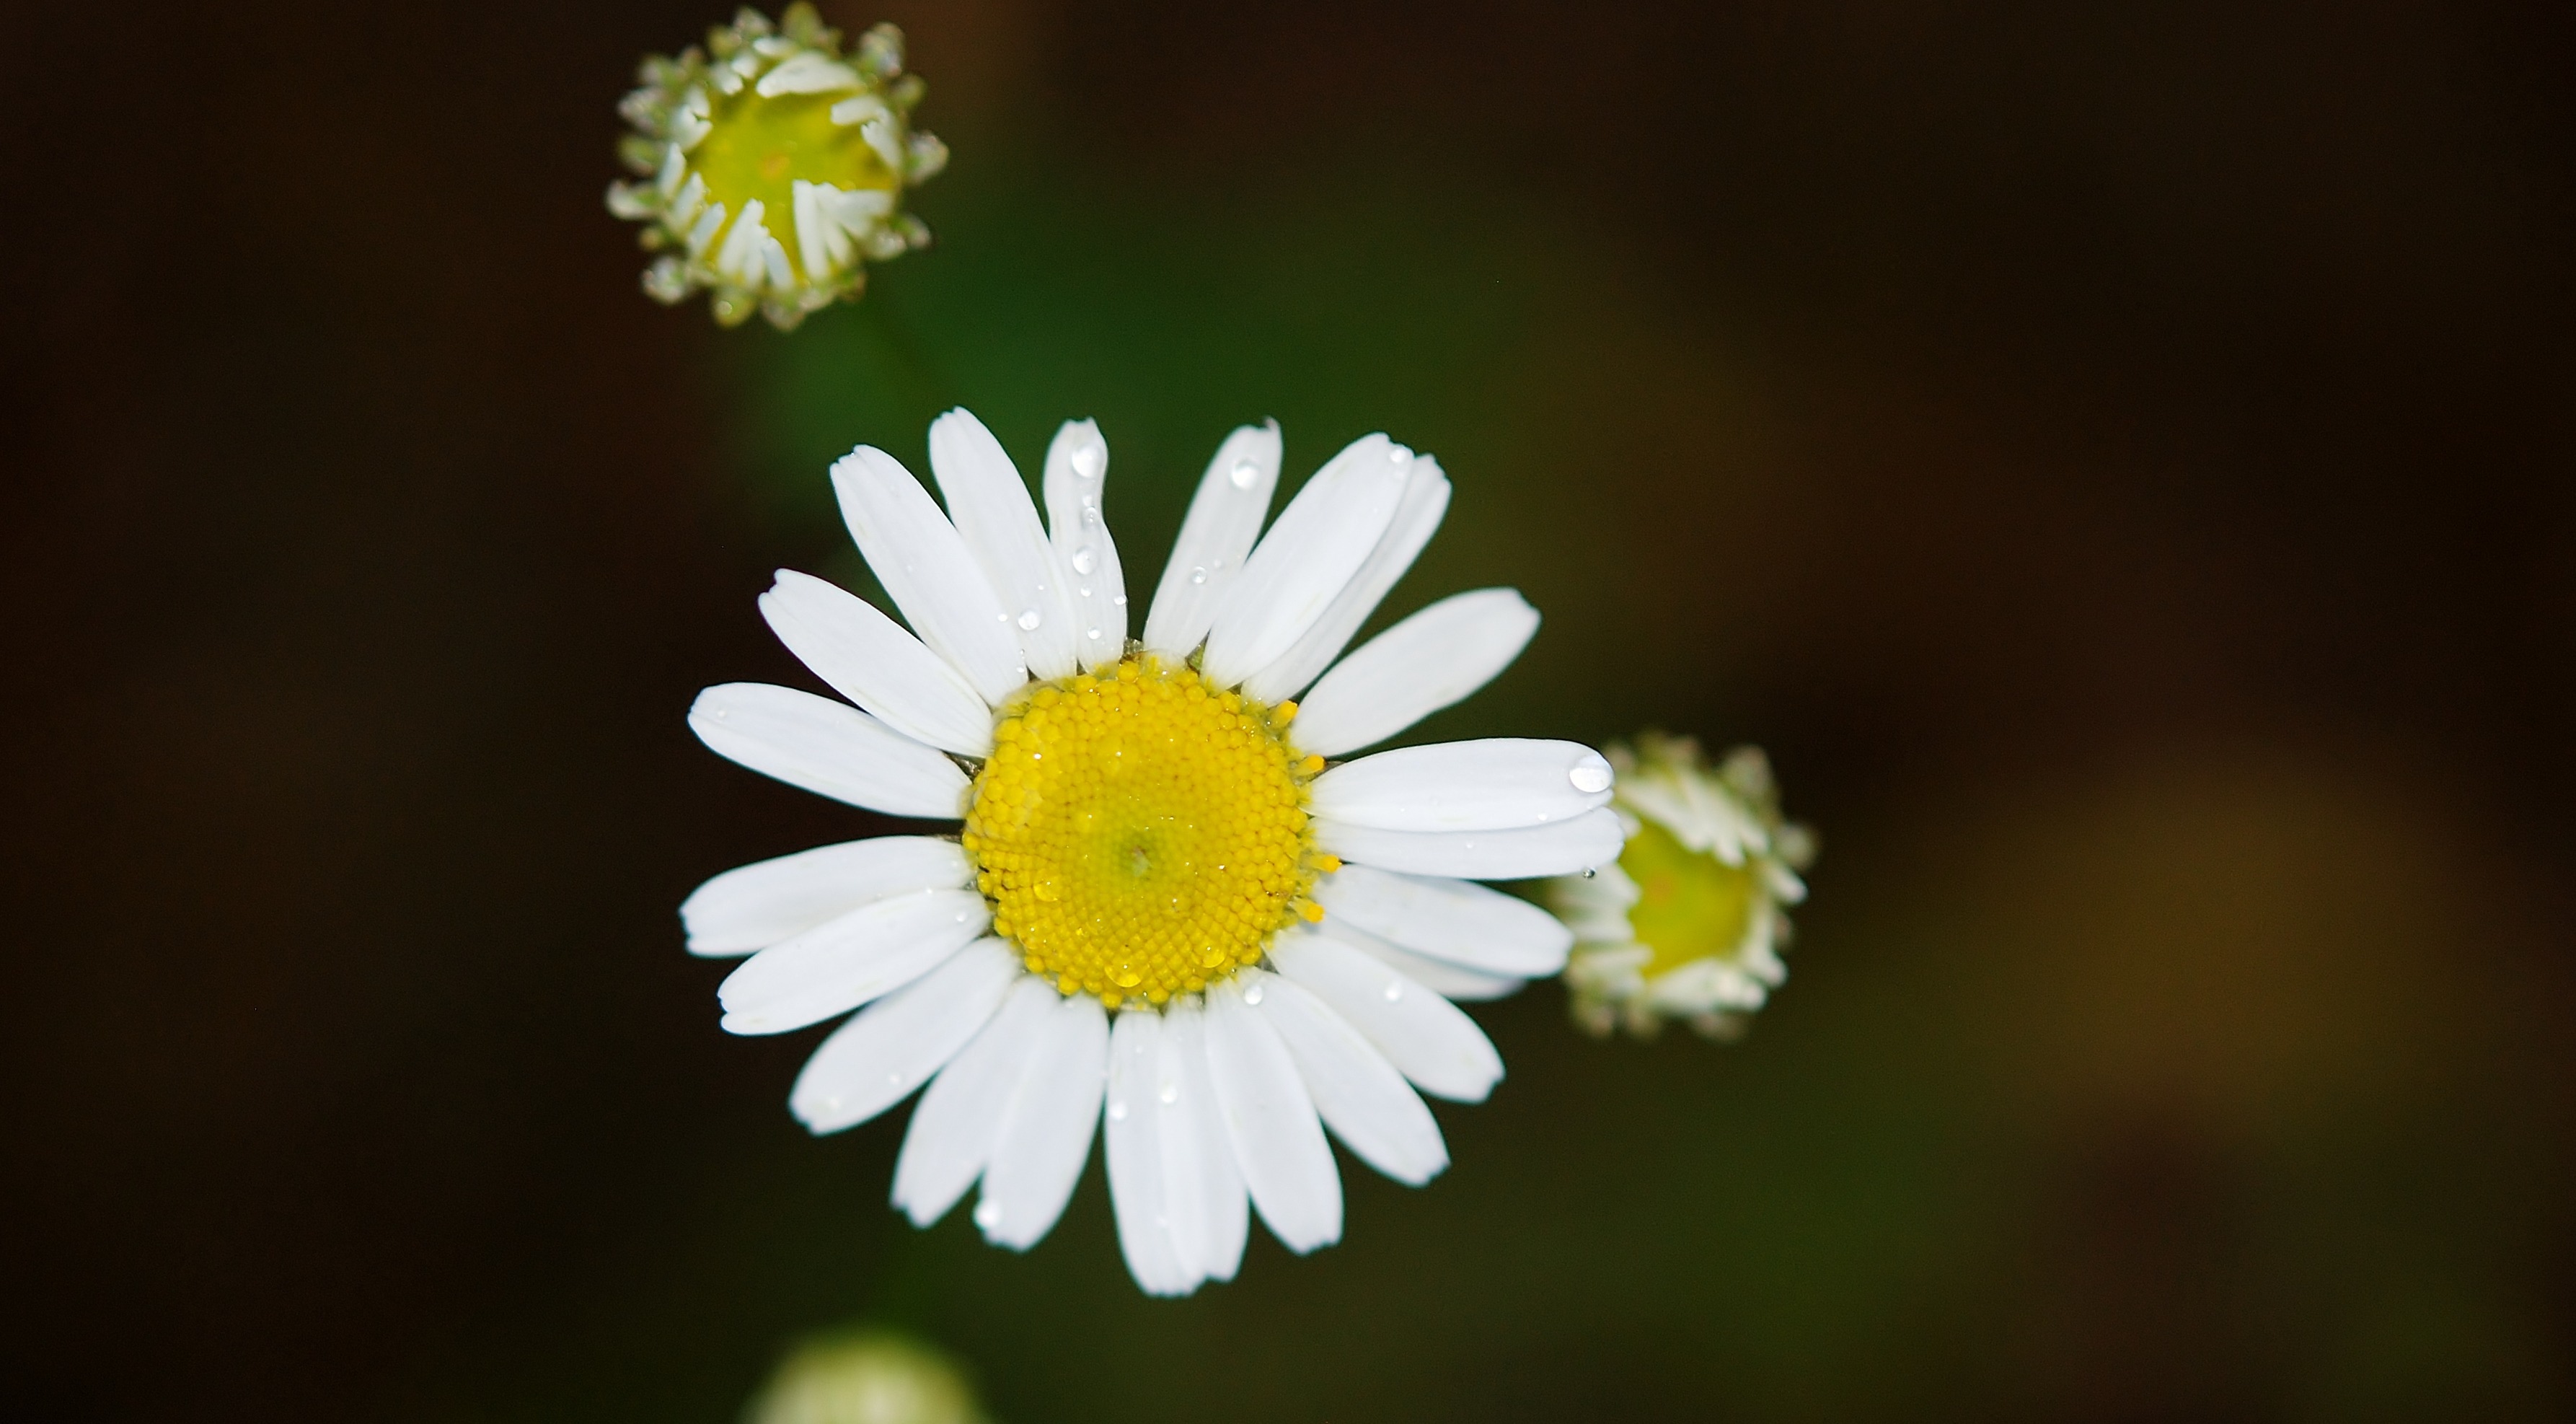
nature, blossom, plant, photography, flower, petal, daisy, green, macro, botany, yellow, flora, wild flower, wildflower, flowers, close up, sunny, daisies, macro photography, flowering plant, daisy family, summer plant, oxeye daisy, plant stem, land plant, chamaemelum nobile